Anthony Mounier

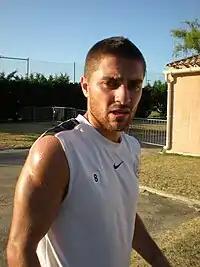
Mounier pictured while training at his time at Montpellier.

On 29 June 2012, Mounier joined Montpellier for a reported €3.25 million and signed four-year contract.